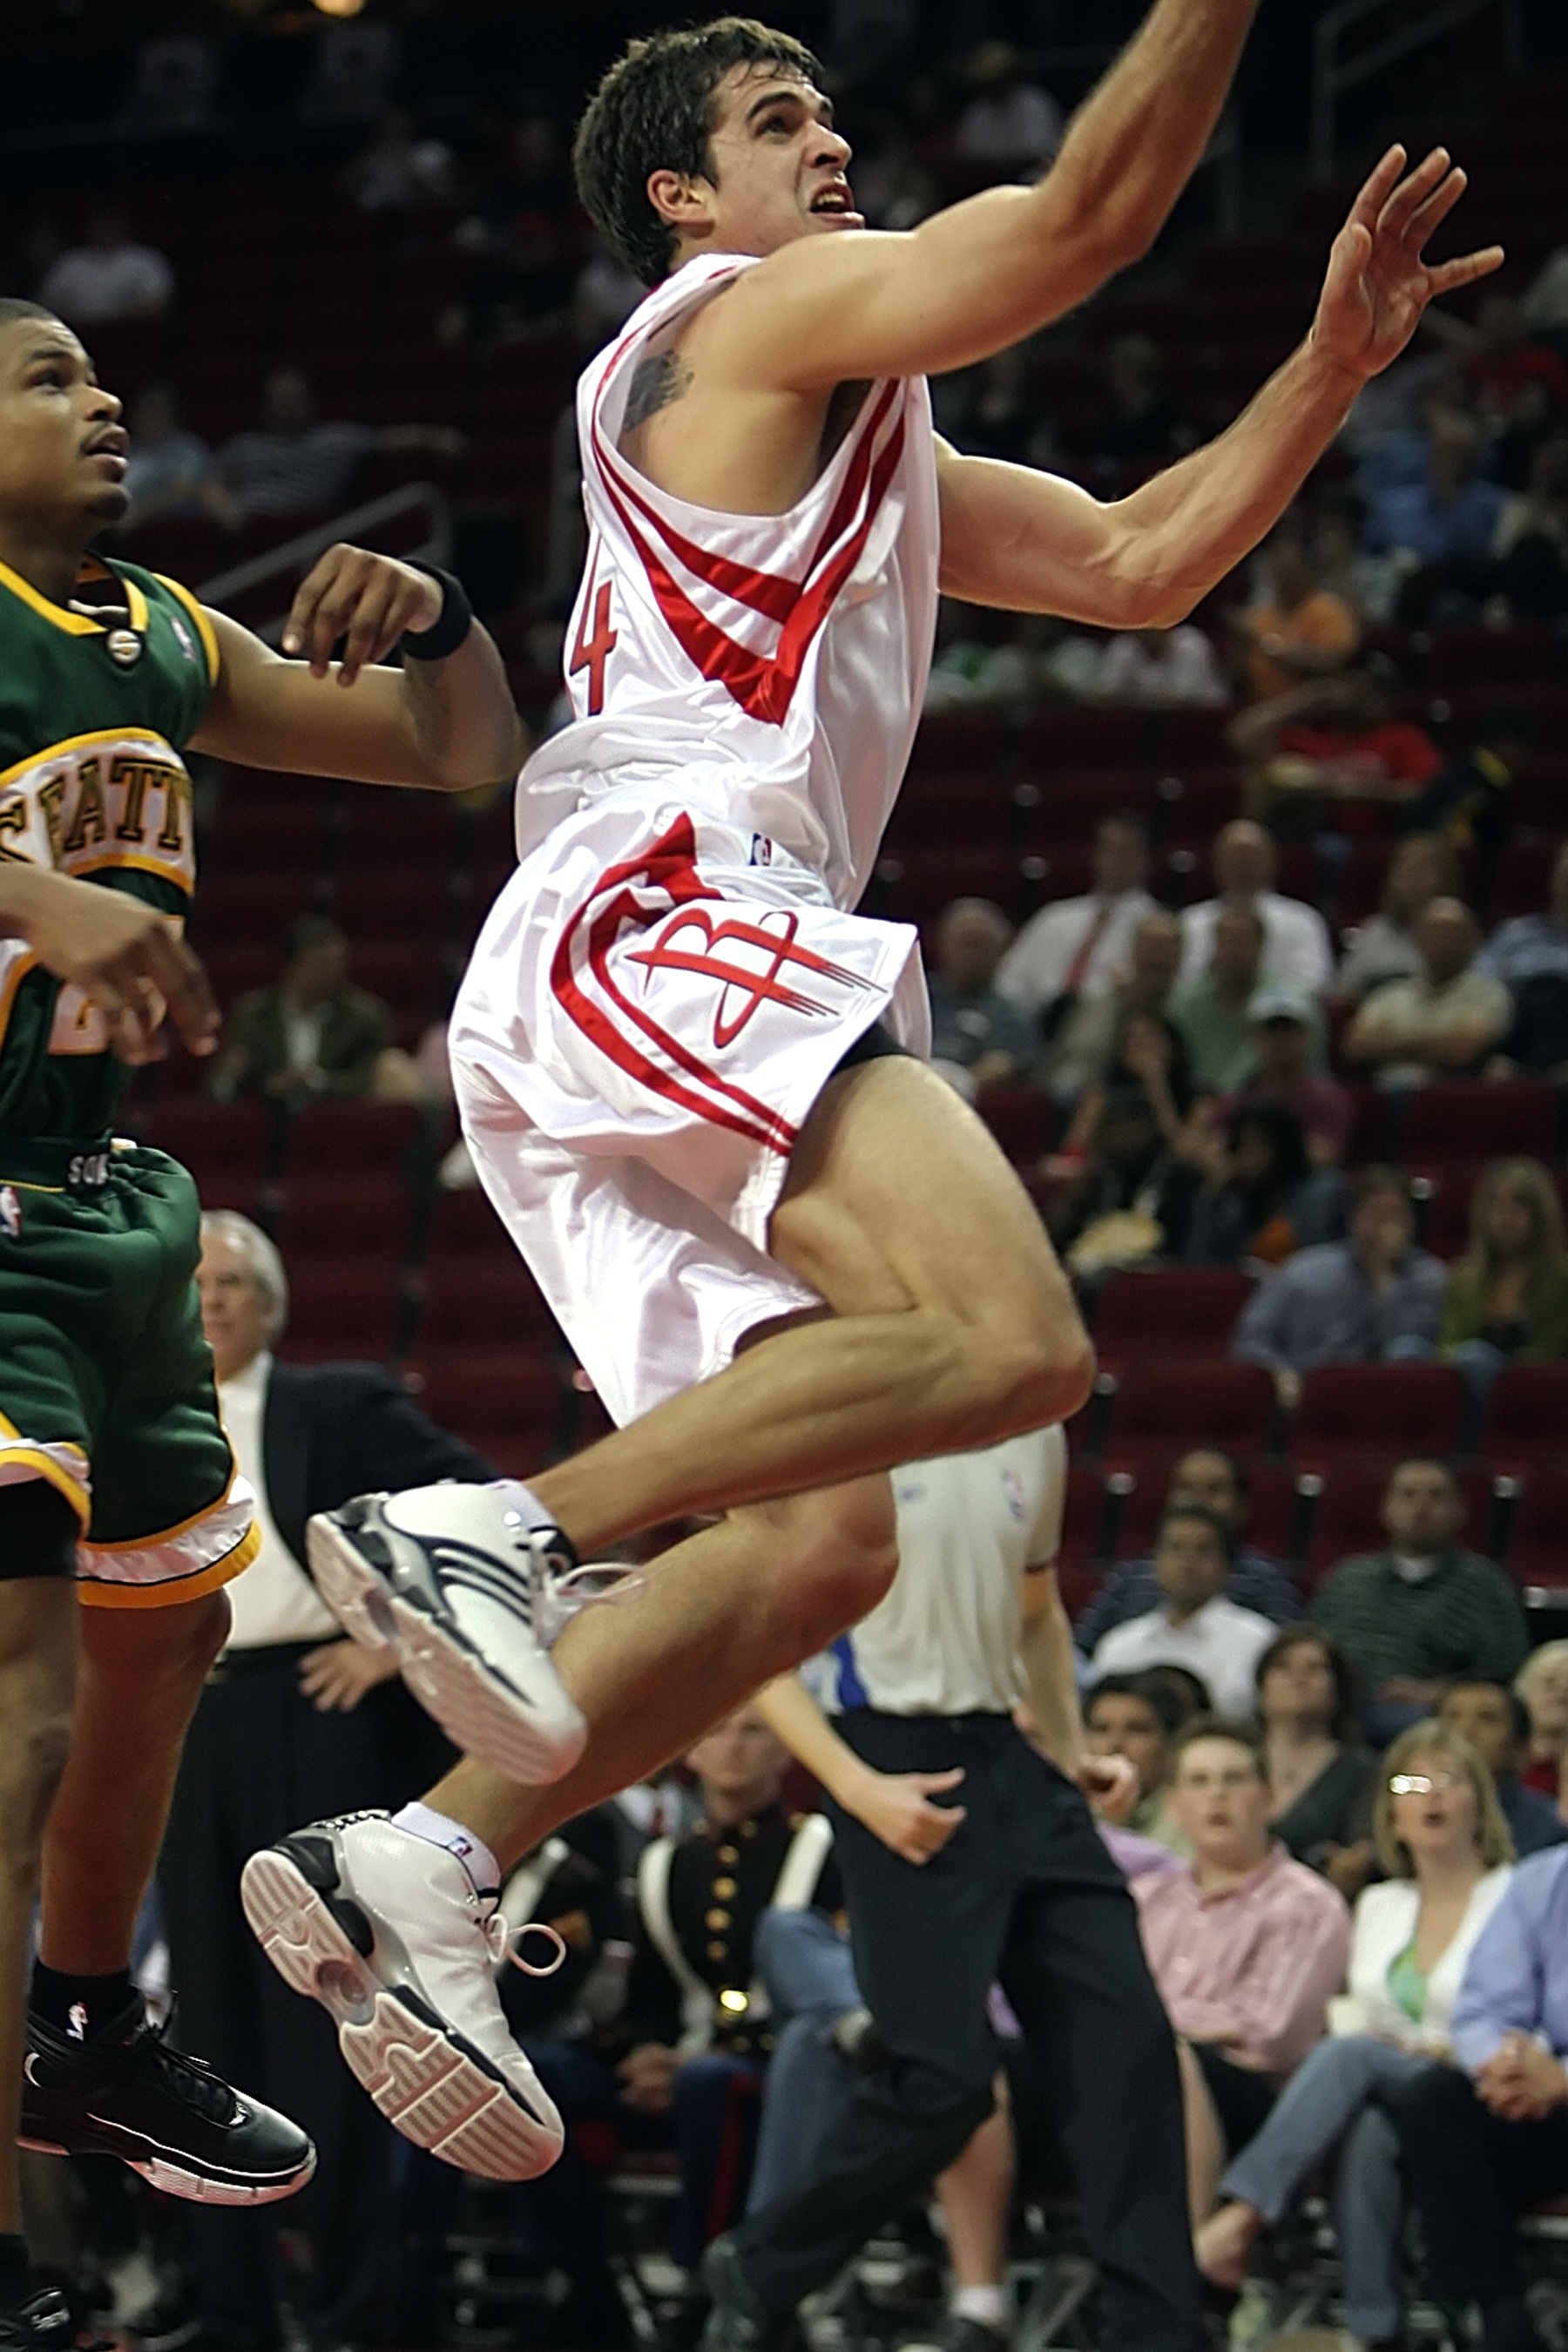
sport, game, jump, basketball, athletic, cheering, action, professional, player, competition, arena, sports, shot, competitive, pro, strong, athlete, spectators, football player, ball game, scoring, team sport, basketball player, basketball moves, slam dunk